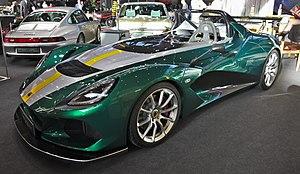
La 3-Eleven est une voiture de course et de route du constructeur automobile Lotus présentée au Festival de vitesse de Goodwood en juin 2015 et qui a été commercialisée à partir de 2015.